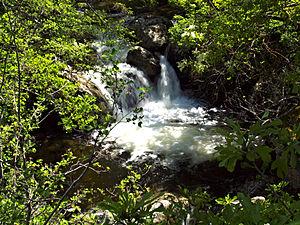
U Guade grande est un petit fleuve côtier français qui coule dans le département de la Haute-Corse et se jette dans la Mer Méditerranée.
Ogliastro est une commune française située dans la circonscription départementale de la Haute-Corse et le territoire de la collectivité de Corse. Elle appartient à l'ancienne piève de Nonza, dans le Cap Corse.